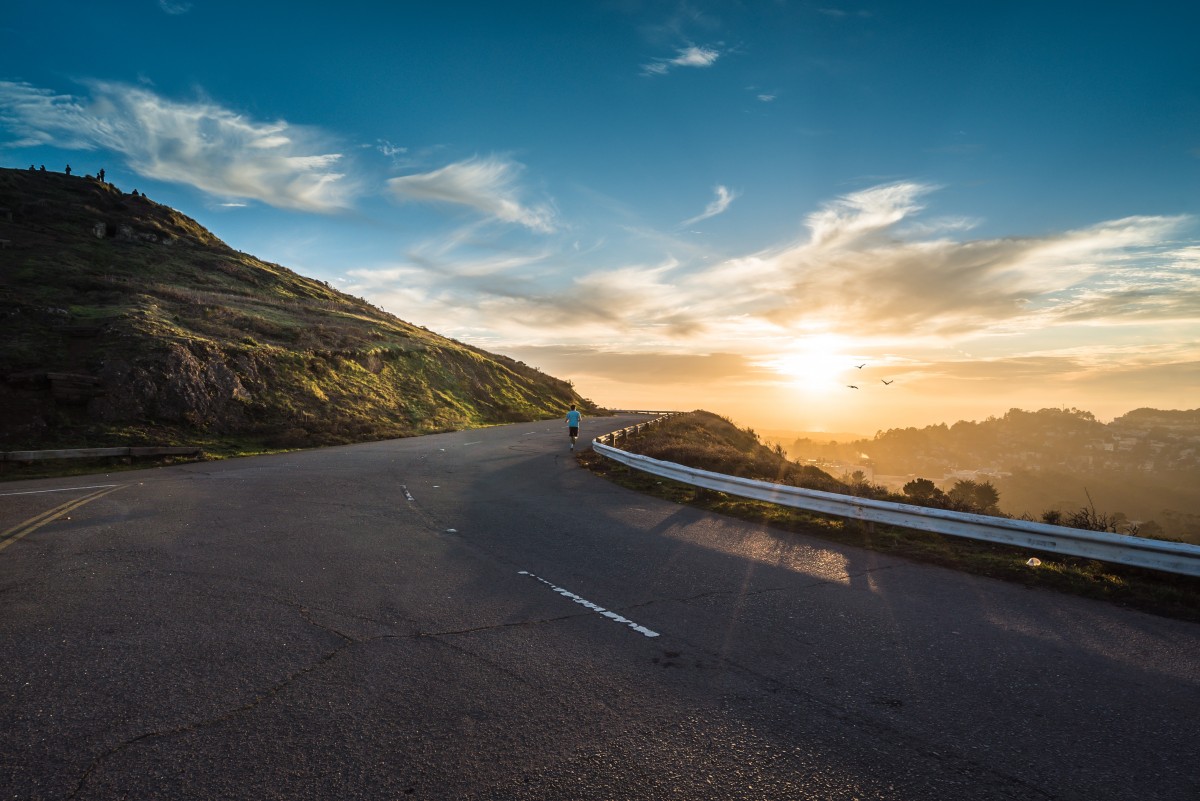
Tags: run, cloud, sky, horizon, atmospheric phenomenon, coast, morning, dawn, sunrise, highway, mountain, sunset, dusk, road trip, hill, evening, sea, sunlight, landscape, infrastructure